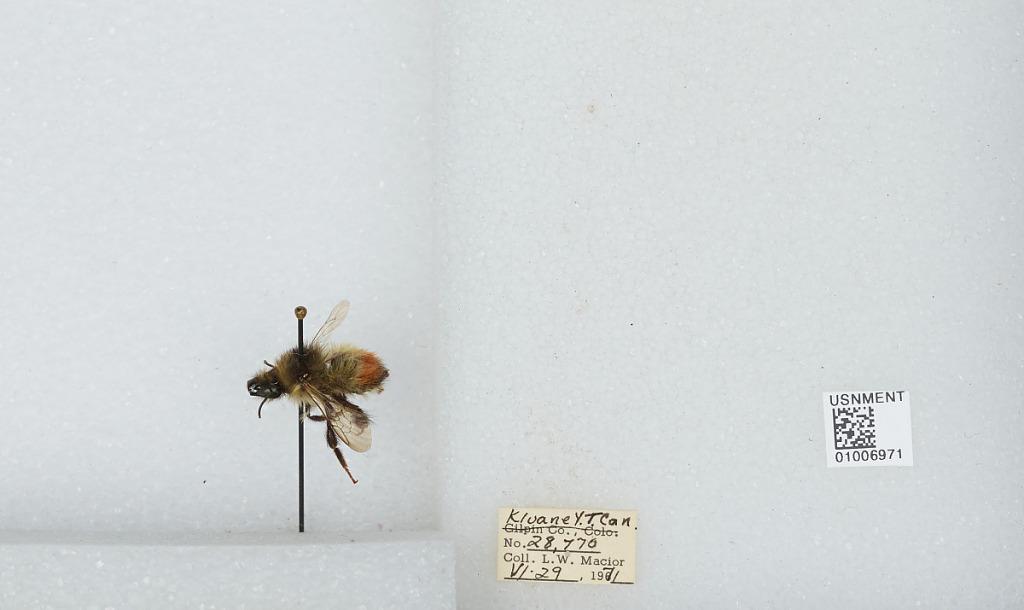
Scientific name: Bombus (Pyrobombus) flavifrons Cresson
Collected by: L. Macior
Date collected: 1971-6-29
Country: Canada
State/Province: Yukon Territory
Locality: Kluane
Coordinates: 60.75, -139.5